History of democracy

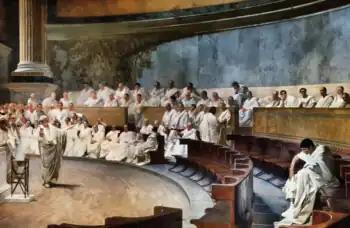
Representation of a sitting of the Roman Senate: Cicero attacks Catilina, from a 19th-century fresco

Even though the Solonian reorganization of the constitution improved the economic position of the Athenian lower classes, it did not eliminate the bitter aristocratic contentions for control of the archonship, the chief executive post. Peisistratos became tyrant of Athens three times from 561 BC and remained in power until his death in 527 BC. His sons Hippias and Hipparchus succeeded him.